Kiowa

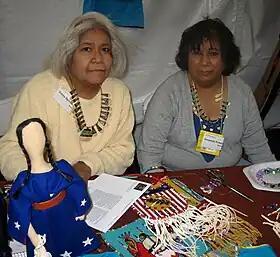
Donna Standing Steinberg, Kiowa/Wichita, and Josephine Parker, Kiowa, with their beadwork

In summer 1833, the Osage attacked an exposed Kiowa camp near Head Mountain, Oklahoma. The Kiowa lost many aged people, children and women. The heads were cut off and placed in kettles. During this "Cut-Throat Massacre", the Osage captured the sacred Tai-me (the Sun Dance figure of the Kiowa) as well. The Kiowa were unable to perform the Sun Dance until the return of the Tai-me in 1835. Dohasan replaced the old Kiowa chief, since he had failed to anticipate danger.